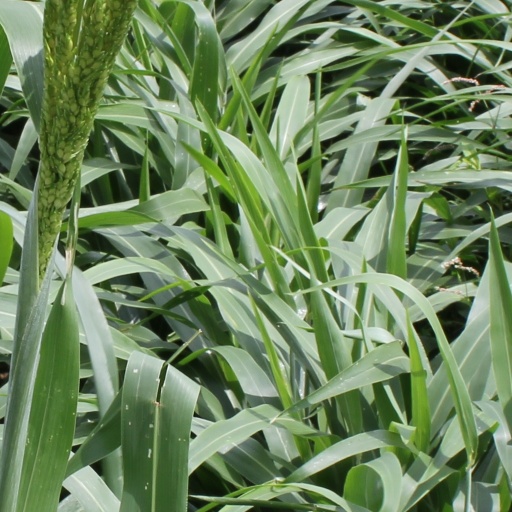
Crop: sorghum